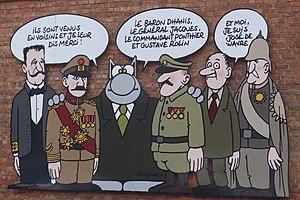
BD Le Chat «